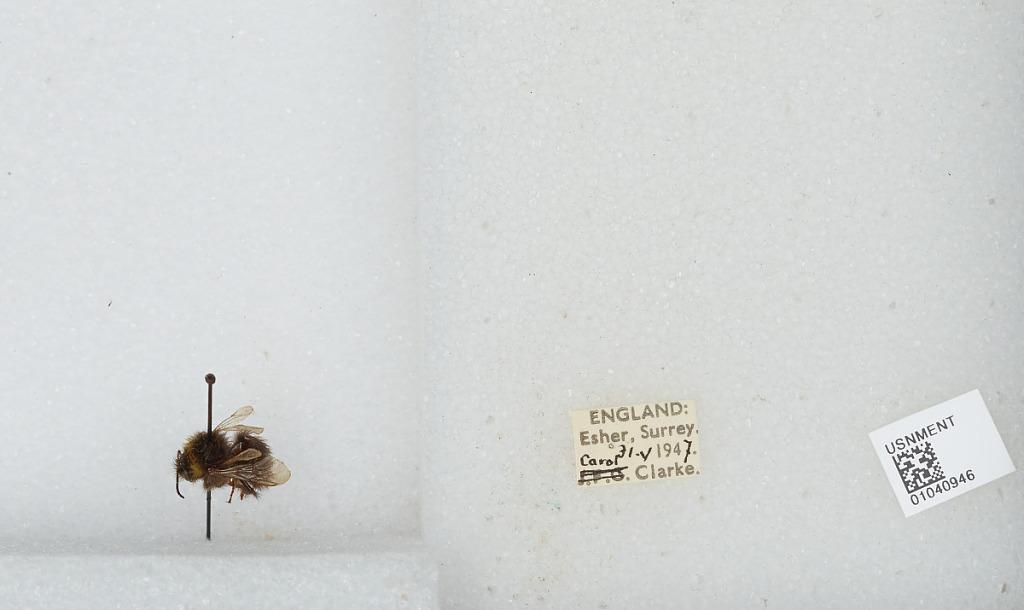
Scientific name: Bombus (Pyrobombus) pratorum (Linnaeus)
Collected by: C. Clarke
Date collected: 1947-5-31
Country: United Kingdom
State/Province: England
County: Surrey
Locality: Esher
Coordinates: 51.3691, -0.365